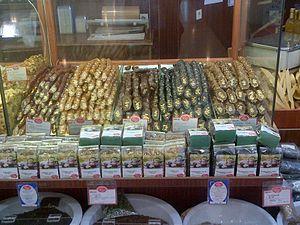
Cet article contient une liste de desserts de la cuisine turque.